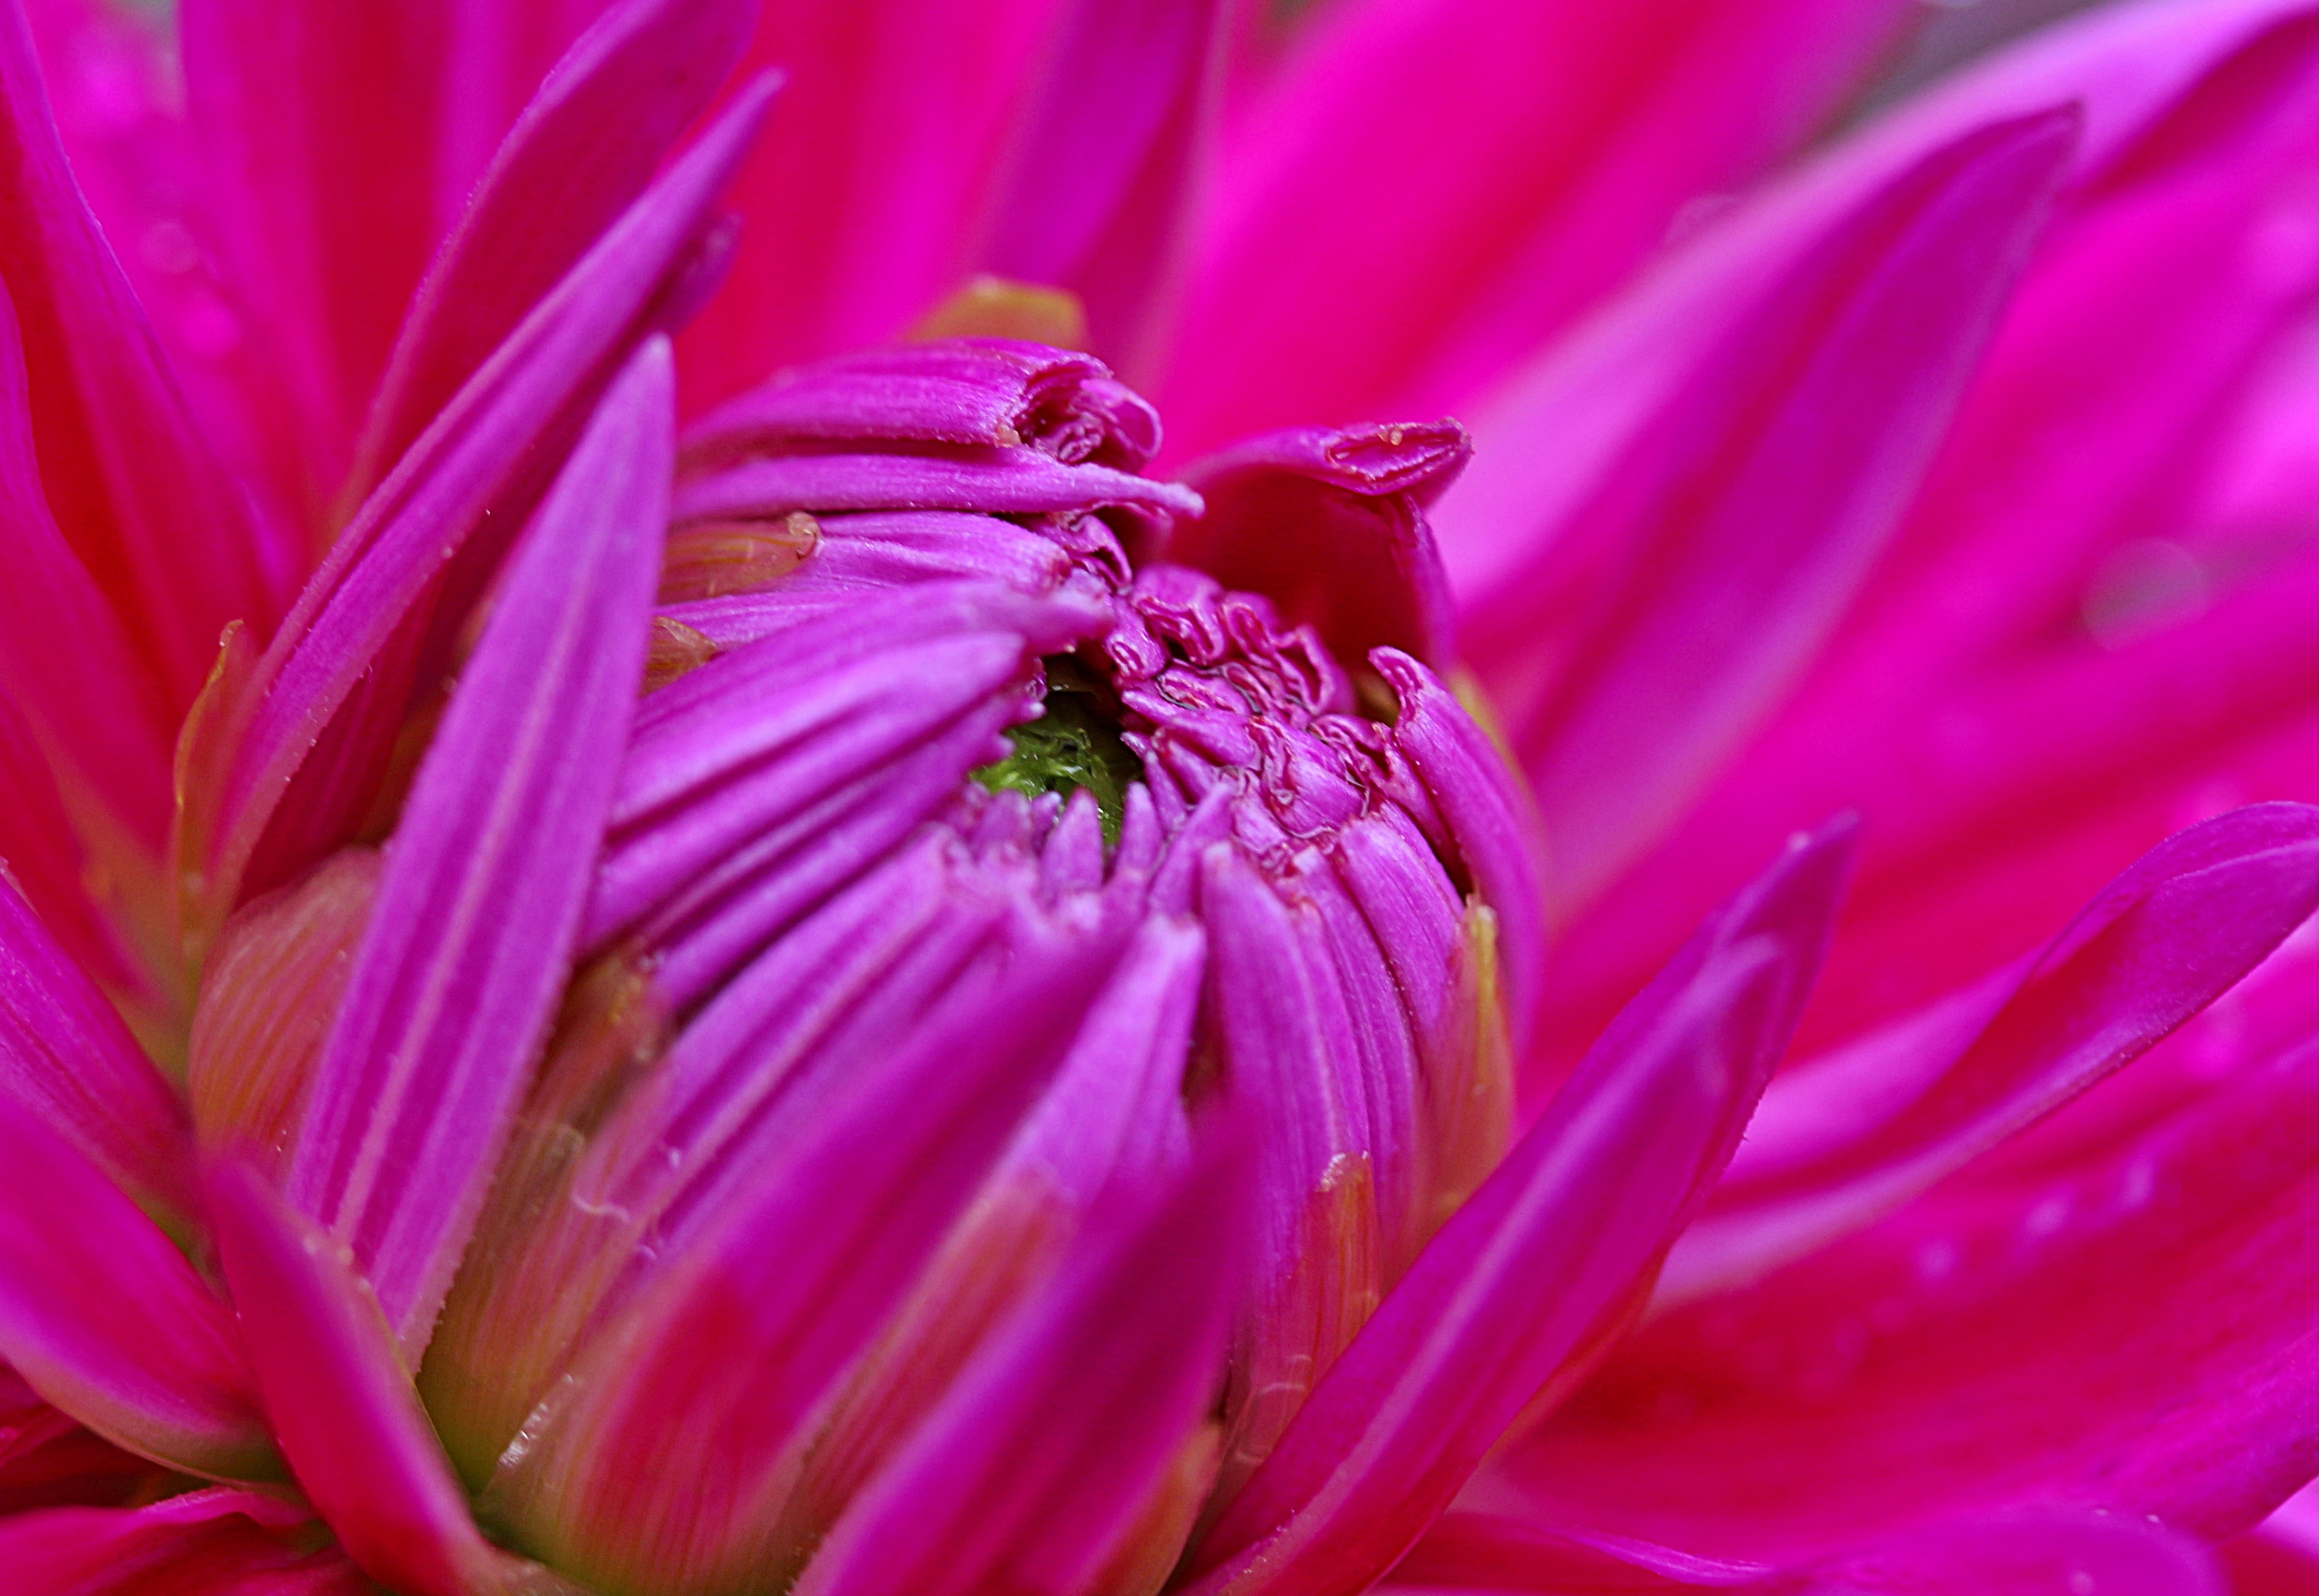
nature, blossom, open, plant, photography, flower, petal, bloom, summer, pink, flora, close up, dahlia, dewdrop, petals, dahlia garden, composites, macro photography, garden plant, in the garden, flowering plant, daisy family, pink blossom, land plant, garden cosmos